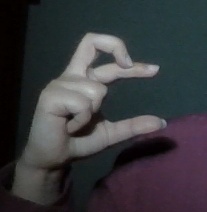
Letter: thal